Trampled Under Foot

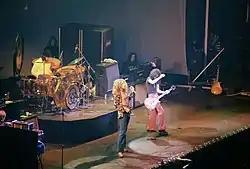
Page using a wah-wah pedal during a performance in Chicago (January 1975)

"Trampled Under Foot" became a standard part of Led Zeppelin concerts from 1975 onwards, being played on every tour until 1980.